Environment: real
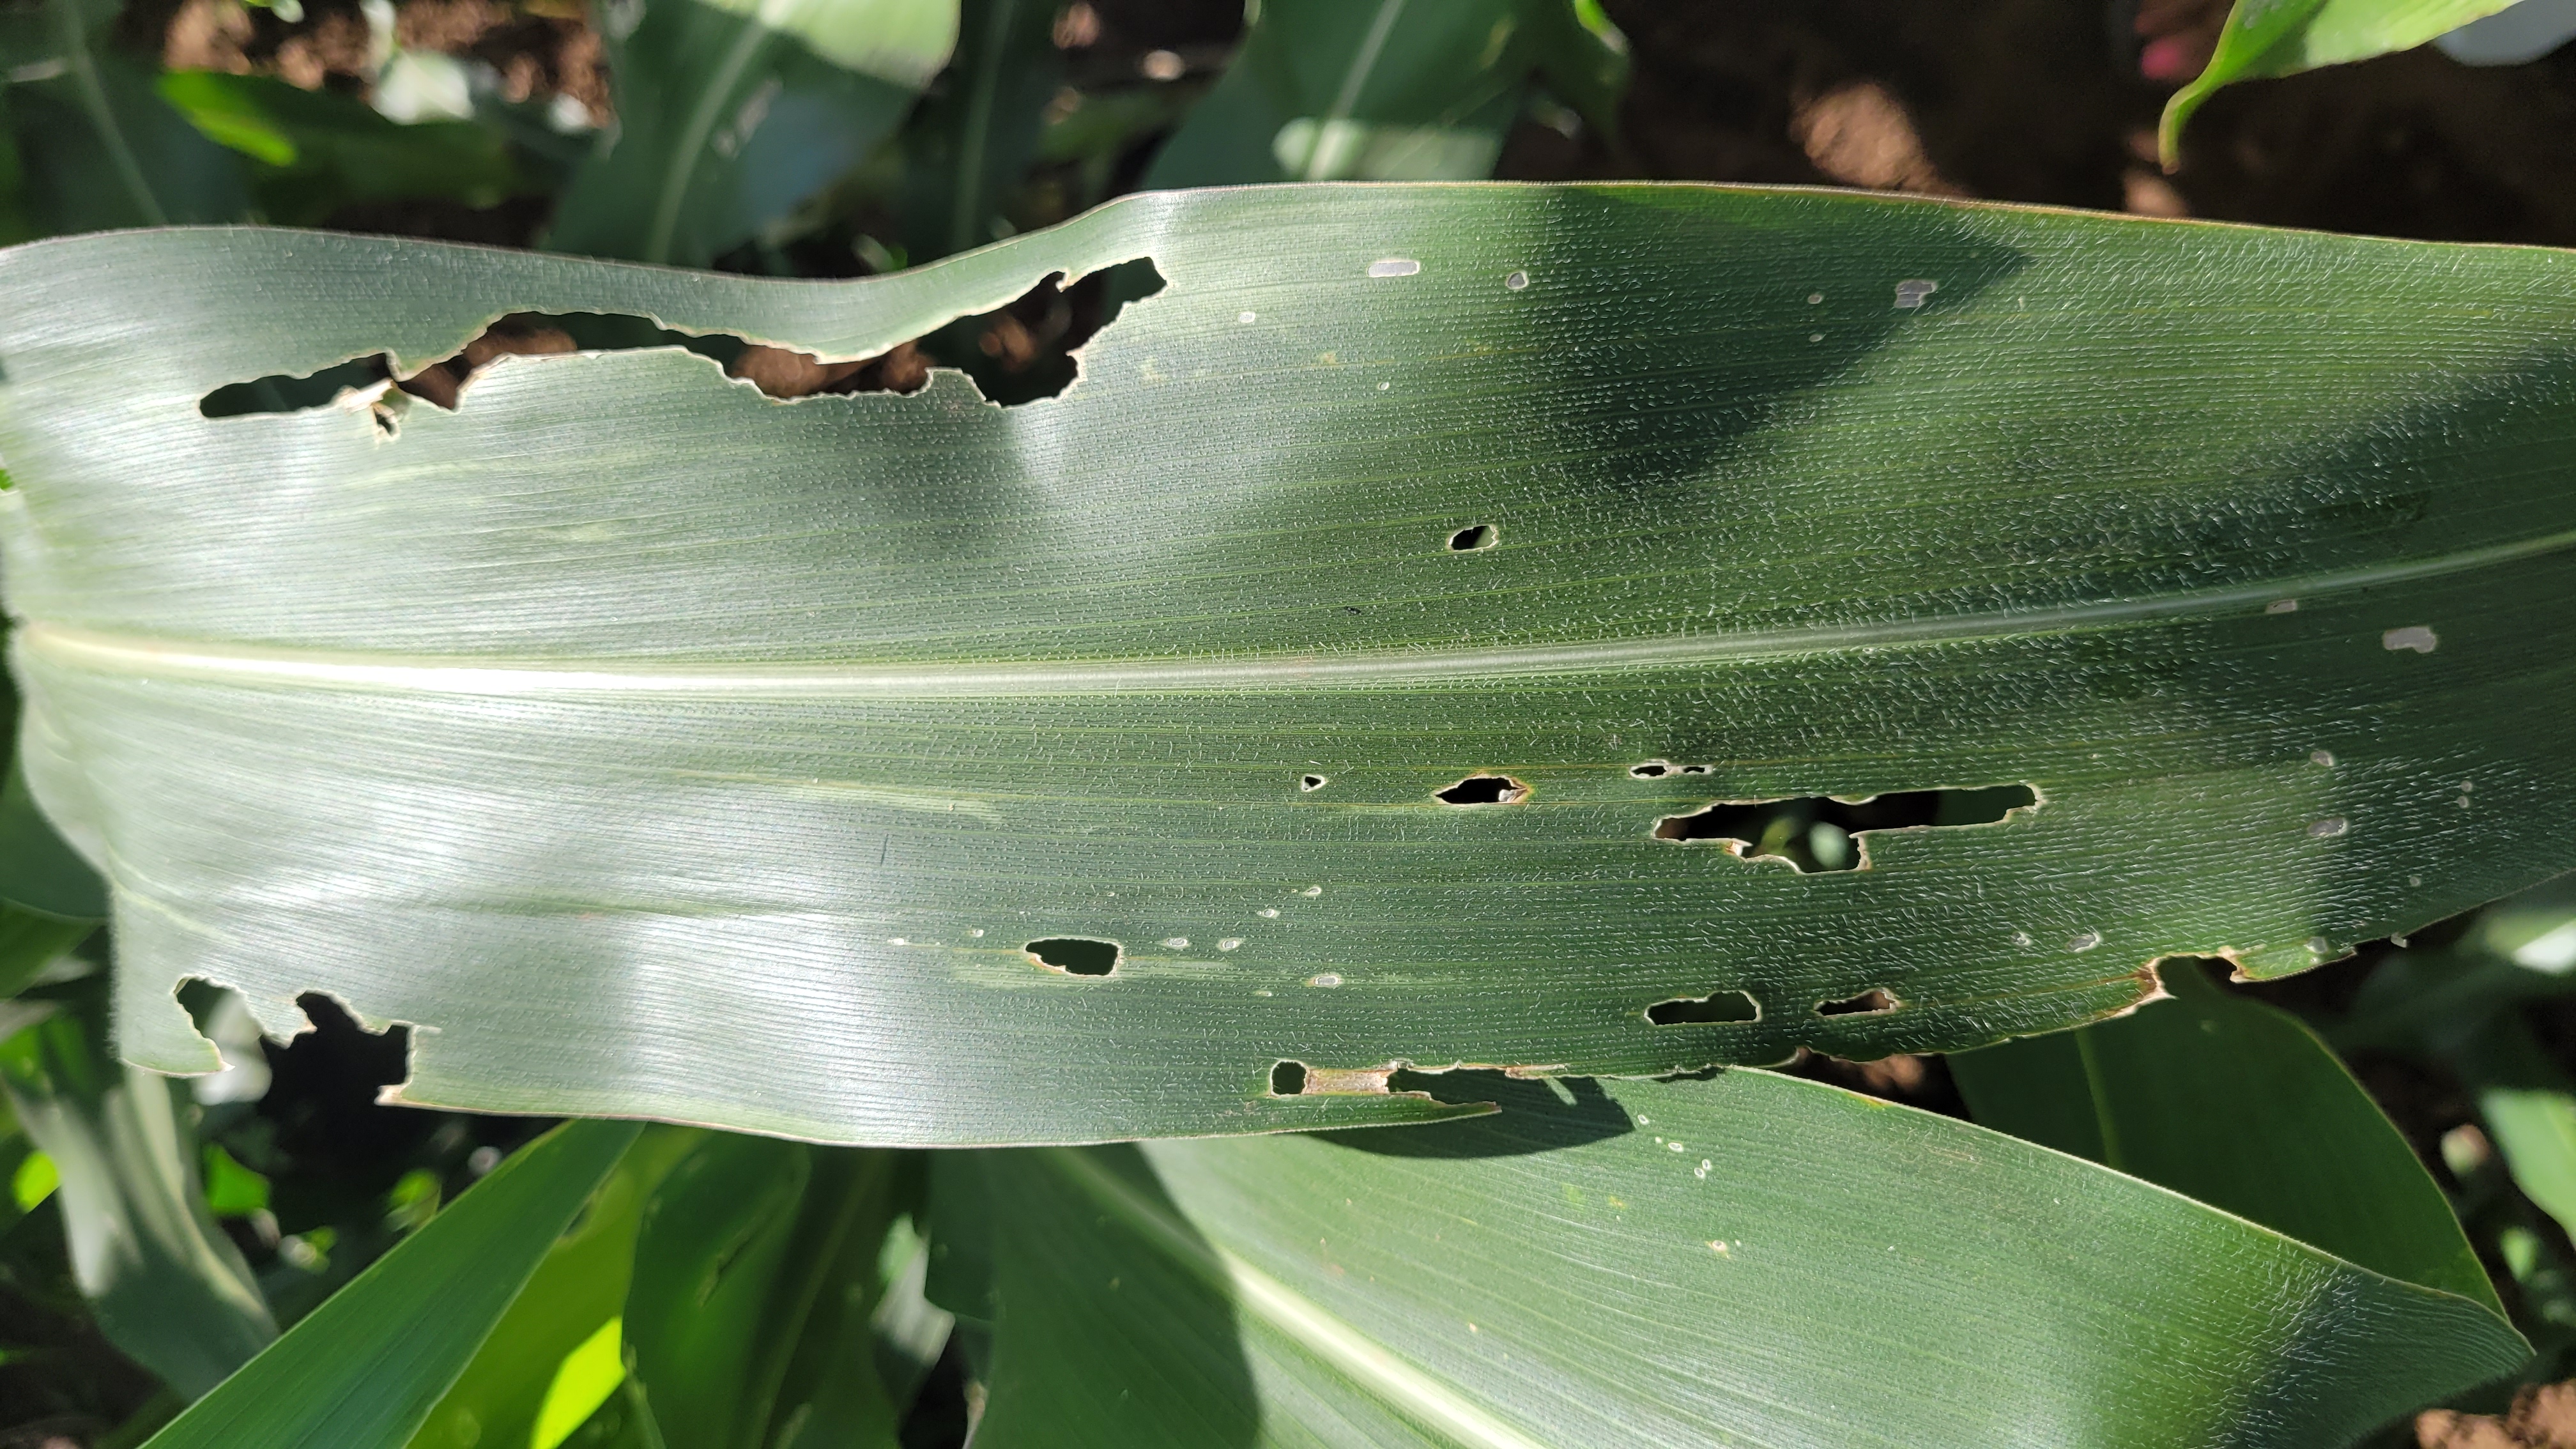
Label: fall_armyworm